List of tallest residential buildings in Dubai

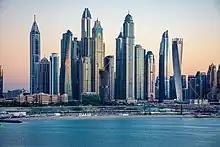
The Dubai Marina in Dubai, also known as the "tallest block in the world" is home to five of the ten tallest residential buildings in the world.

This list of the tallest residential buildings in Dubai ranks buildings whose occupiable height is at least 90 percent devoted to residential use. The tallest residential building in Dubai is Princess Tower which stands , completed in 2012 surpassing 23 Marina, also in Dubai, and currently stands as second tallest residential building in the city. Elite Residence completed in 2011 is the third tallest residential building while The Marina Torch is the fourth tallest residential building.